2012 IndyCar Series

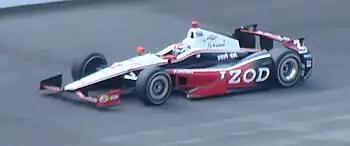
The IndyCar Car ICONIC Project.

The 2012 season saw the implementation of IndyCar's new ICONIC Plan (Innovative, Competitive, Open-wheel, New, Industry-relevant, Cost-effective), the biggest change to the sport in recent history. The car used through 2011, a 2003/2007-model Dallara IR-03, and normally aspirated V8 engines (required since 1997) were permanently retired. The ICONIC committee was composed of experts and executives from racing and technical fields: Randy Bernard, William R. Looney III, Brian Barnhart, Gil de Ferran, Tony Purnell, Eddie Gossage, Neil Ressler, Tony Cotman and Rick Long. IndyCar accepted proposals from BAT Engineering, Dallara, DeltaWing, Lola and Swift for chassis design. On July 14, 2010, the final decision was made public, with organisers accepting the Dallara proposal.